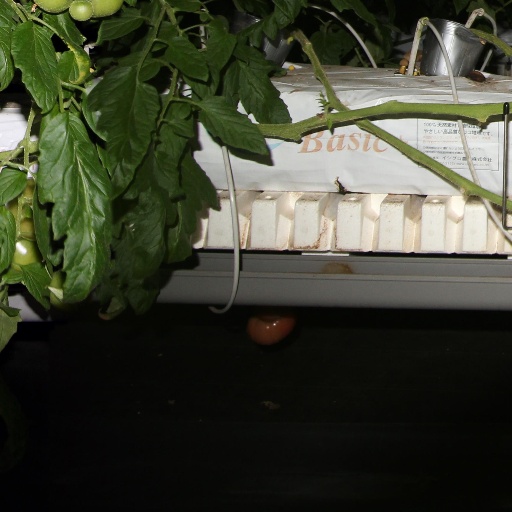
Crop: tomato